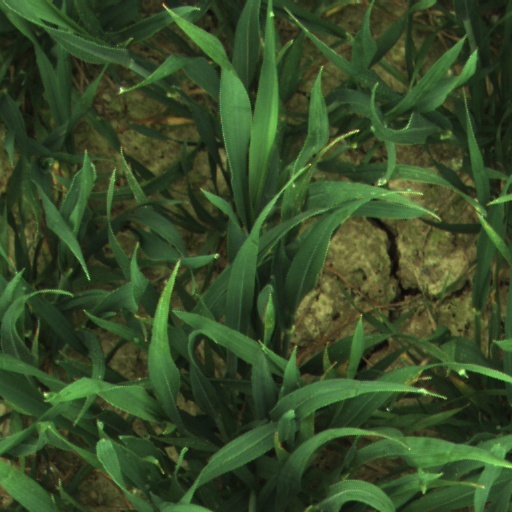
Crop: wheat